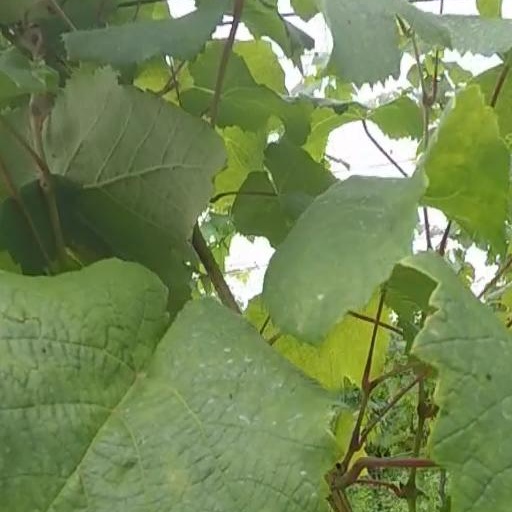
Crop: grape